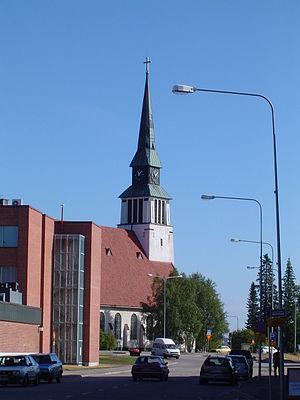
Bertel Karl Liljequist est un architecte finlandais connu surtout comme concepteur d'églises.
Kemijärvi est une des villes les plus septentrionales de la Finlande, en Laponie. C'est une des rares villes du pays dont le bourg soit au nord du cercle polaire arctique.